Alan Kimche

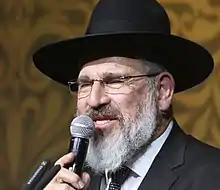
Rabbi Alan Kimche

Alan Abraham Kimche (Hebrew: רב אברהם בן ישראל קמחי) is a British-Israeli Orthodox rabbi and community leader. He was the rabbi of the Ner Yisrael Synagogue in Hendon, London, until his retirement in 2019. He currently works as a teacher, writer, and lecturer in Israel.